HNLMS Zeeland (1897)

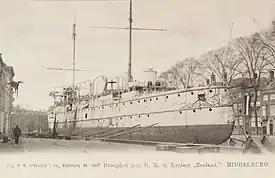
"Zeeland" in Middelburg Drydock in 1897

The ship was built at the "Koninklijke Maatschappij de Schelde" in Flushing and launched on 20 March 1897. She next went into Middelburg Drydock in April 1897, from whence she left on 12 May 1897. The ship was commissioned on 1 June 1898.